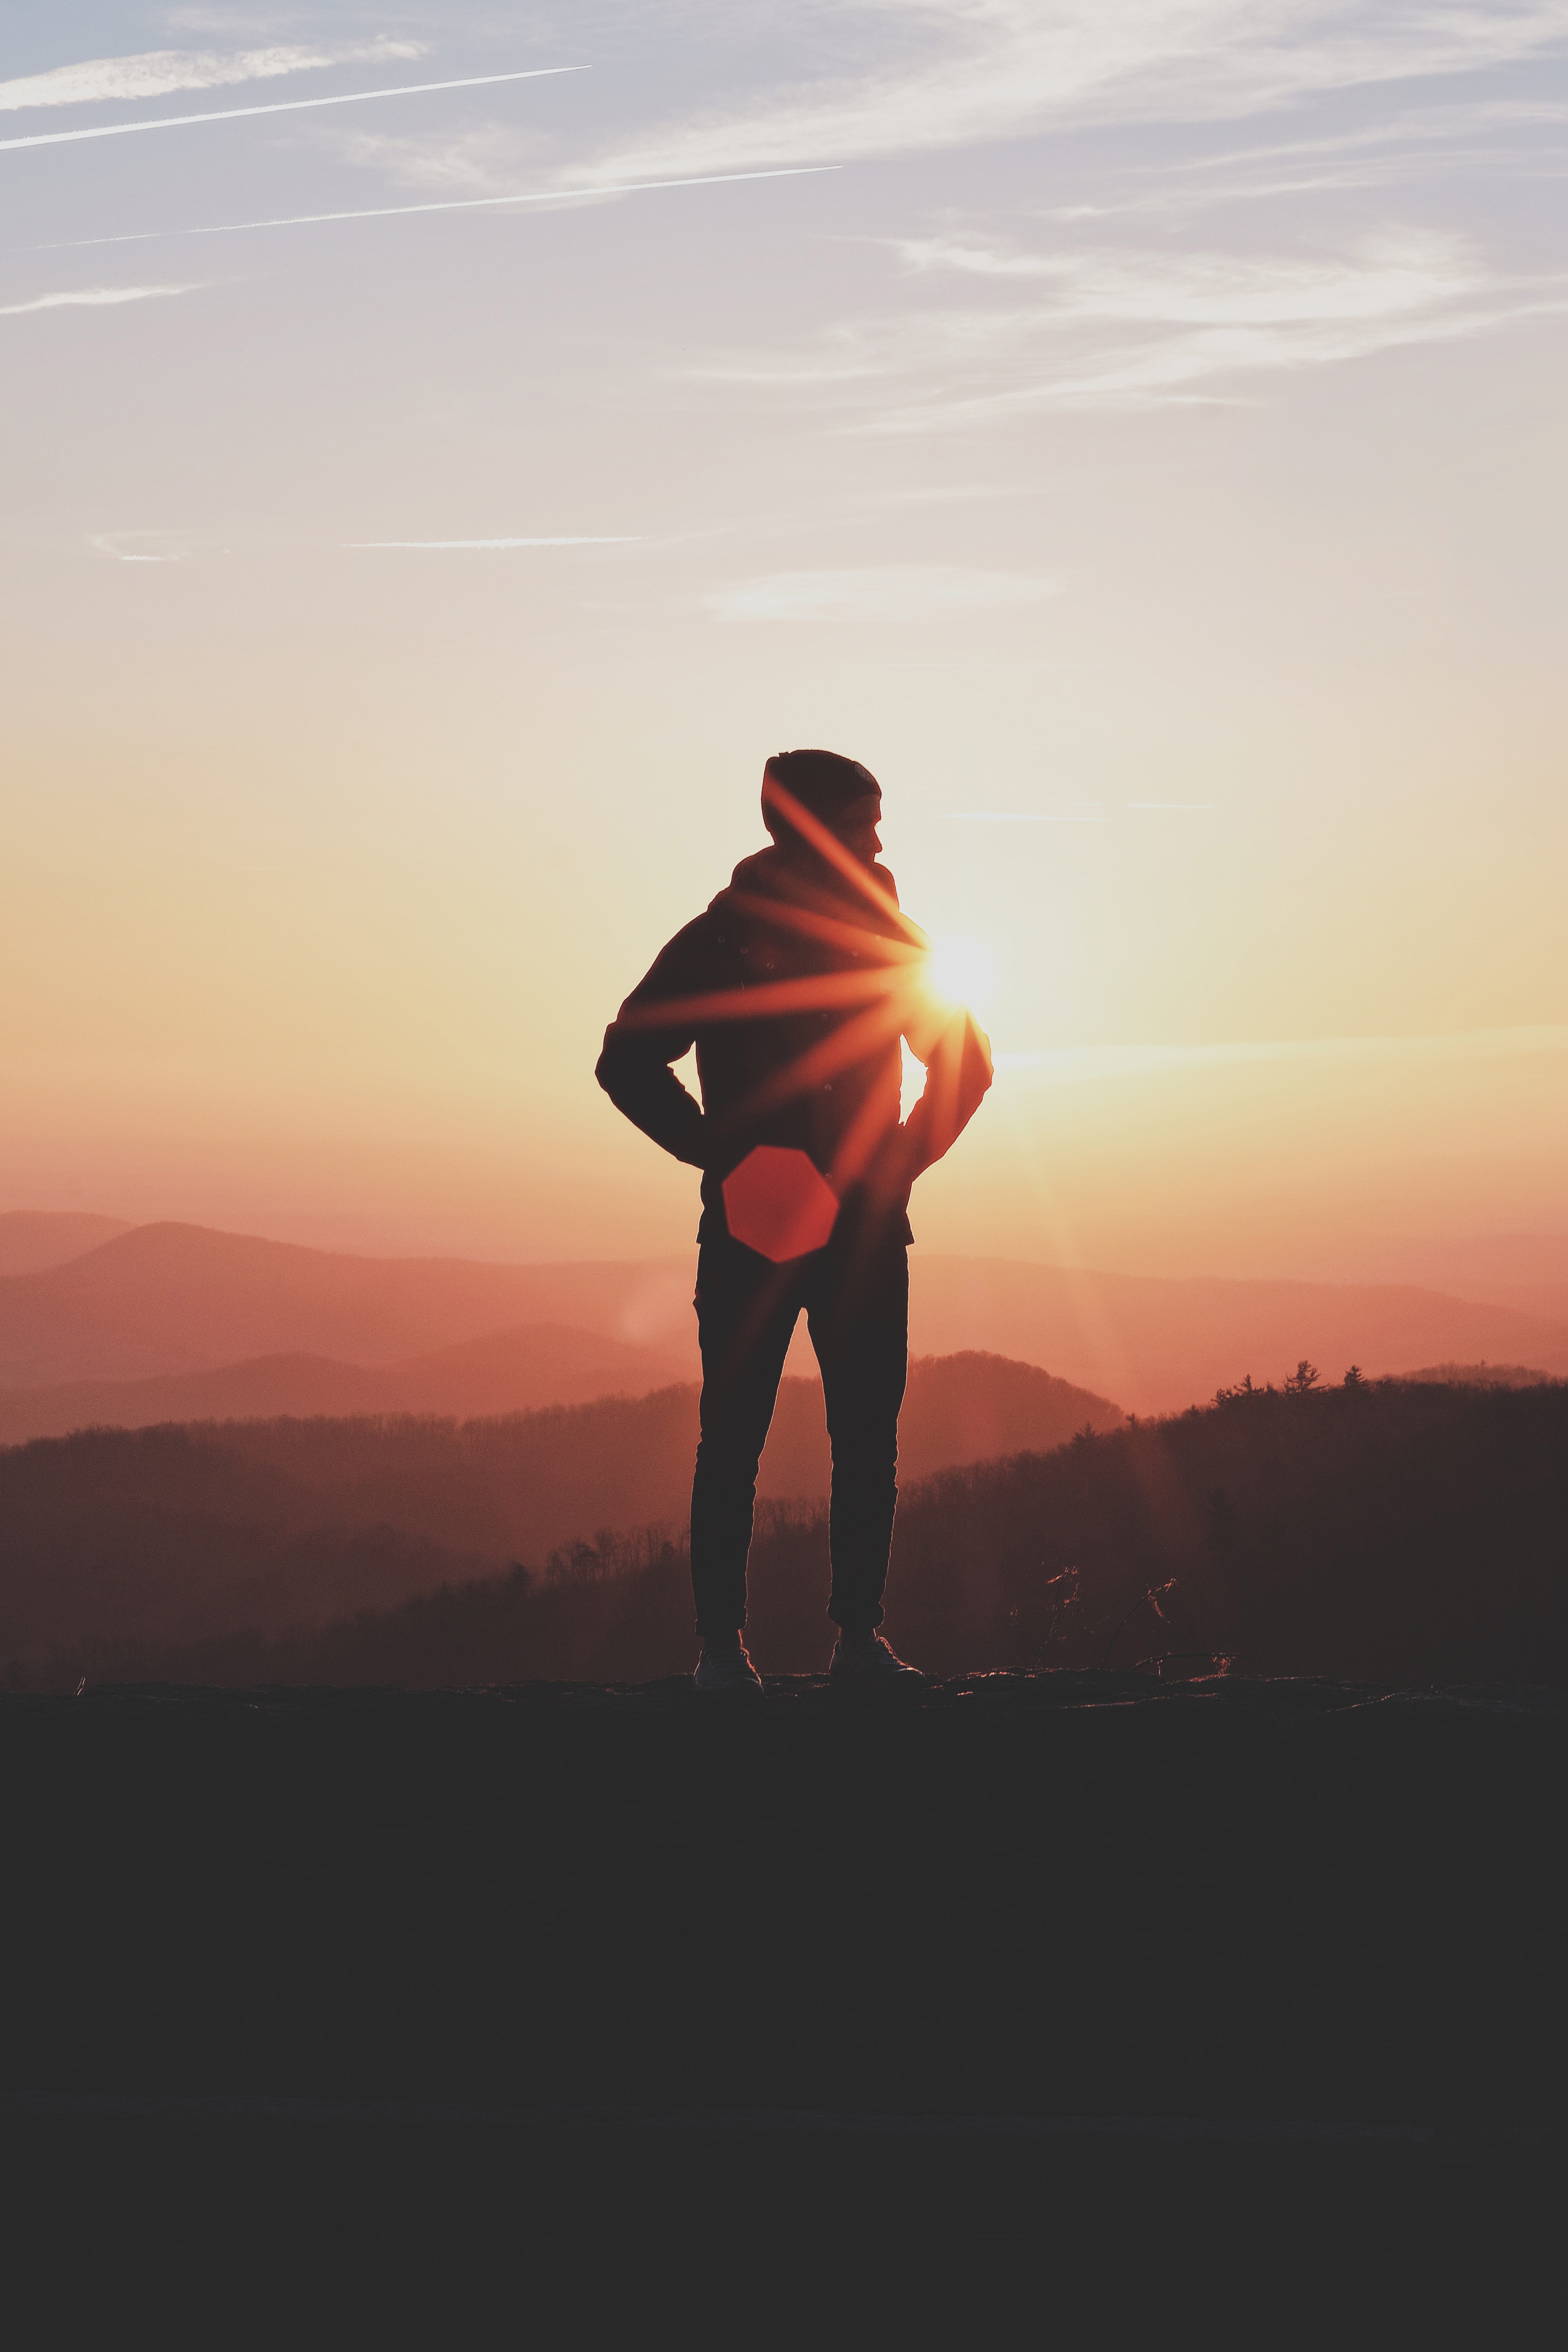
horizon, silhouette, cloud, sky, girl, sun, sunrise, sunset, sunlight, morning, dawn, vacation, recreation, standing, evening, shadow, fun, happiness, atmosphere of earth